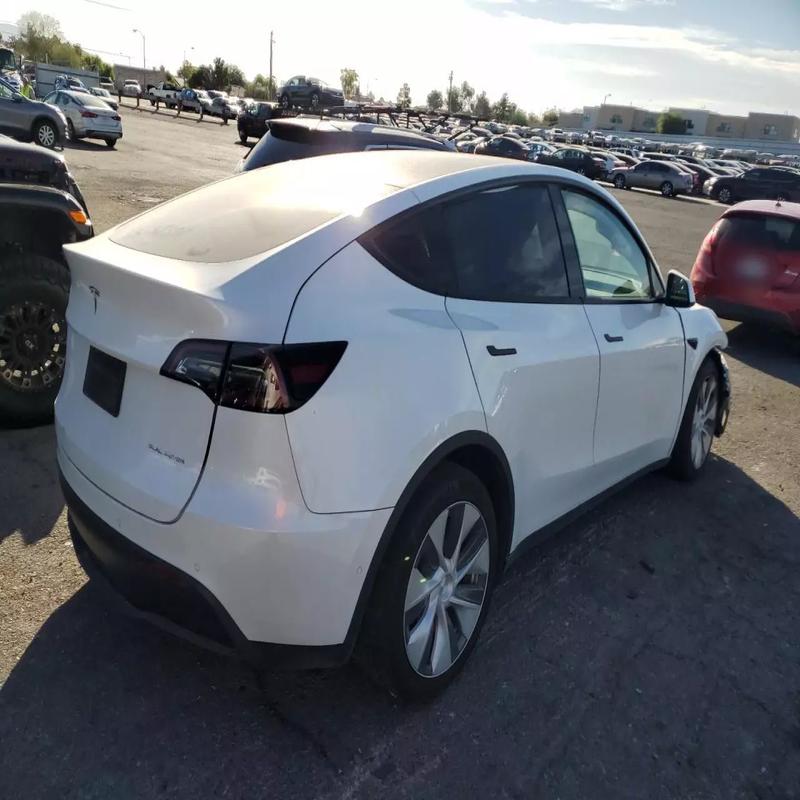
Aucun dommage détecté.
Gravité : aucun